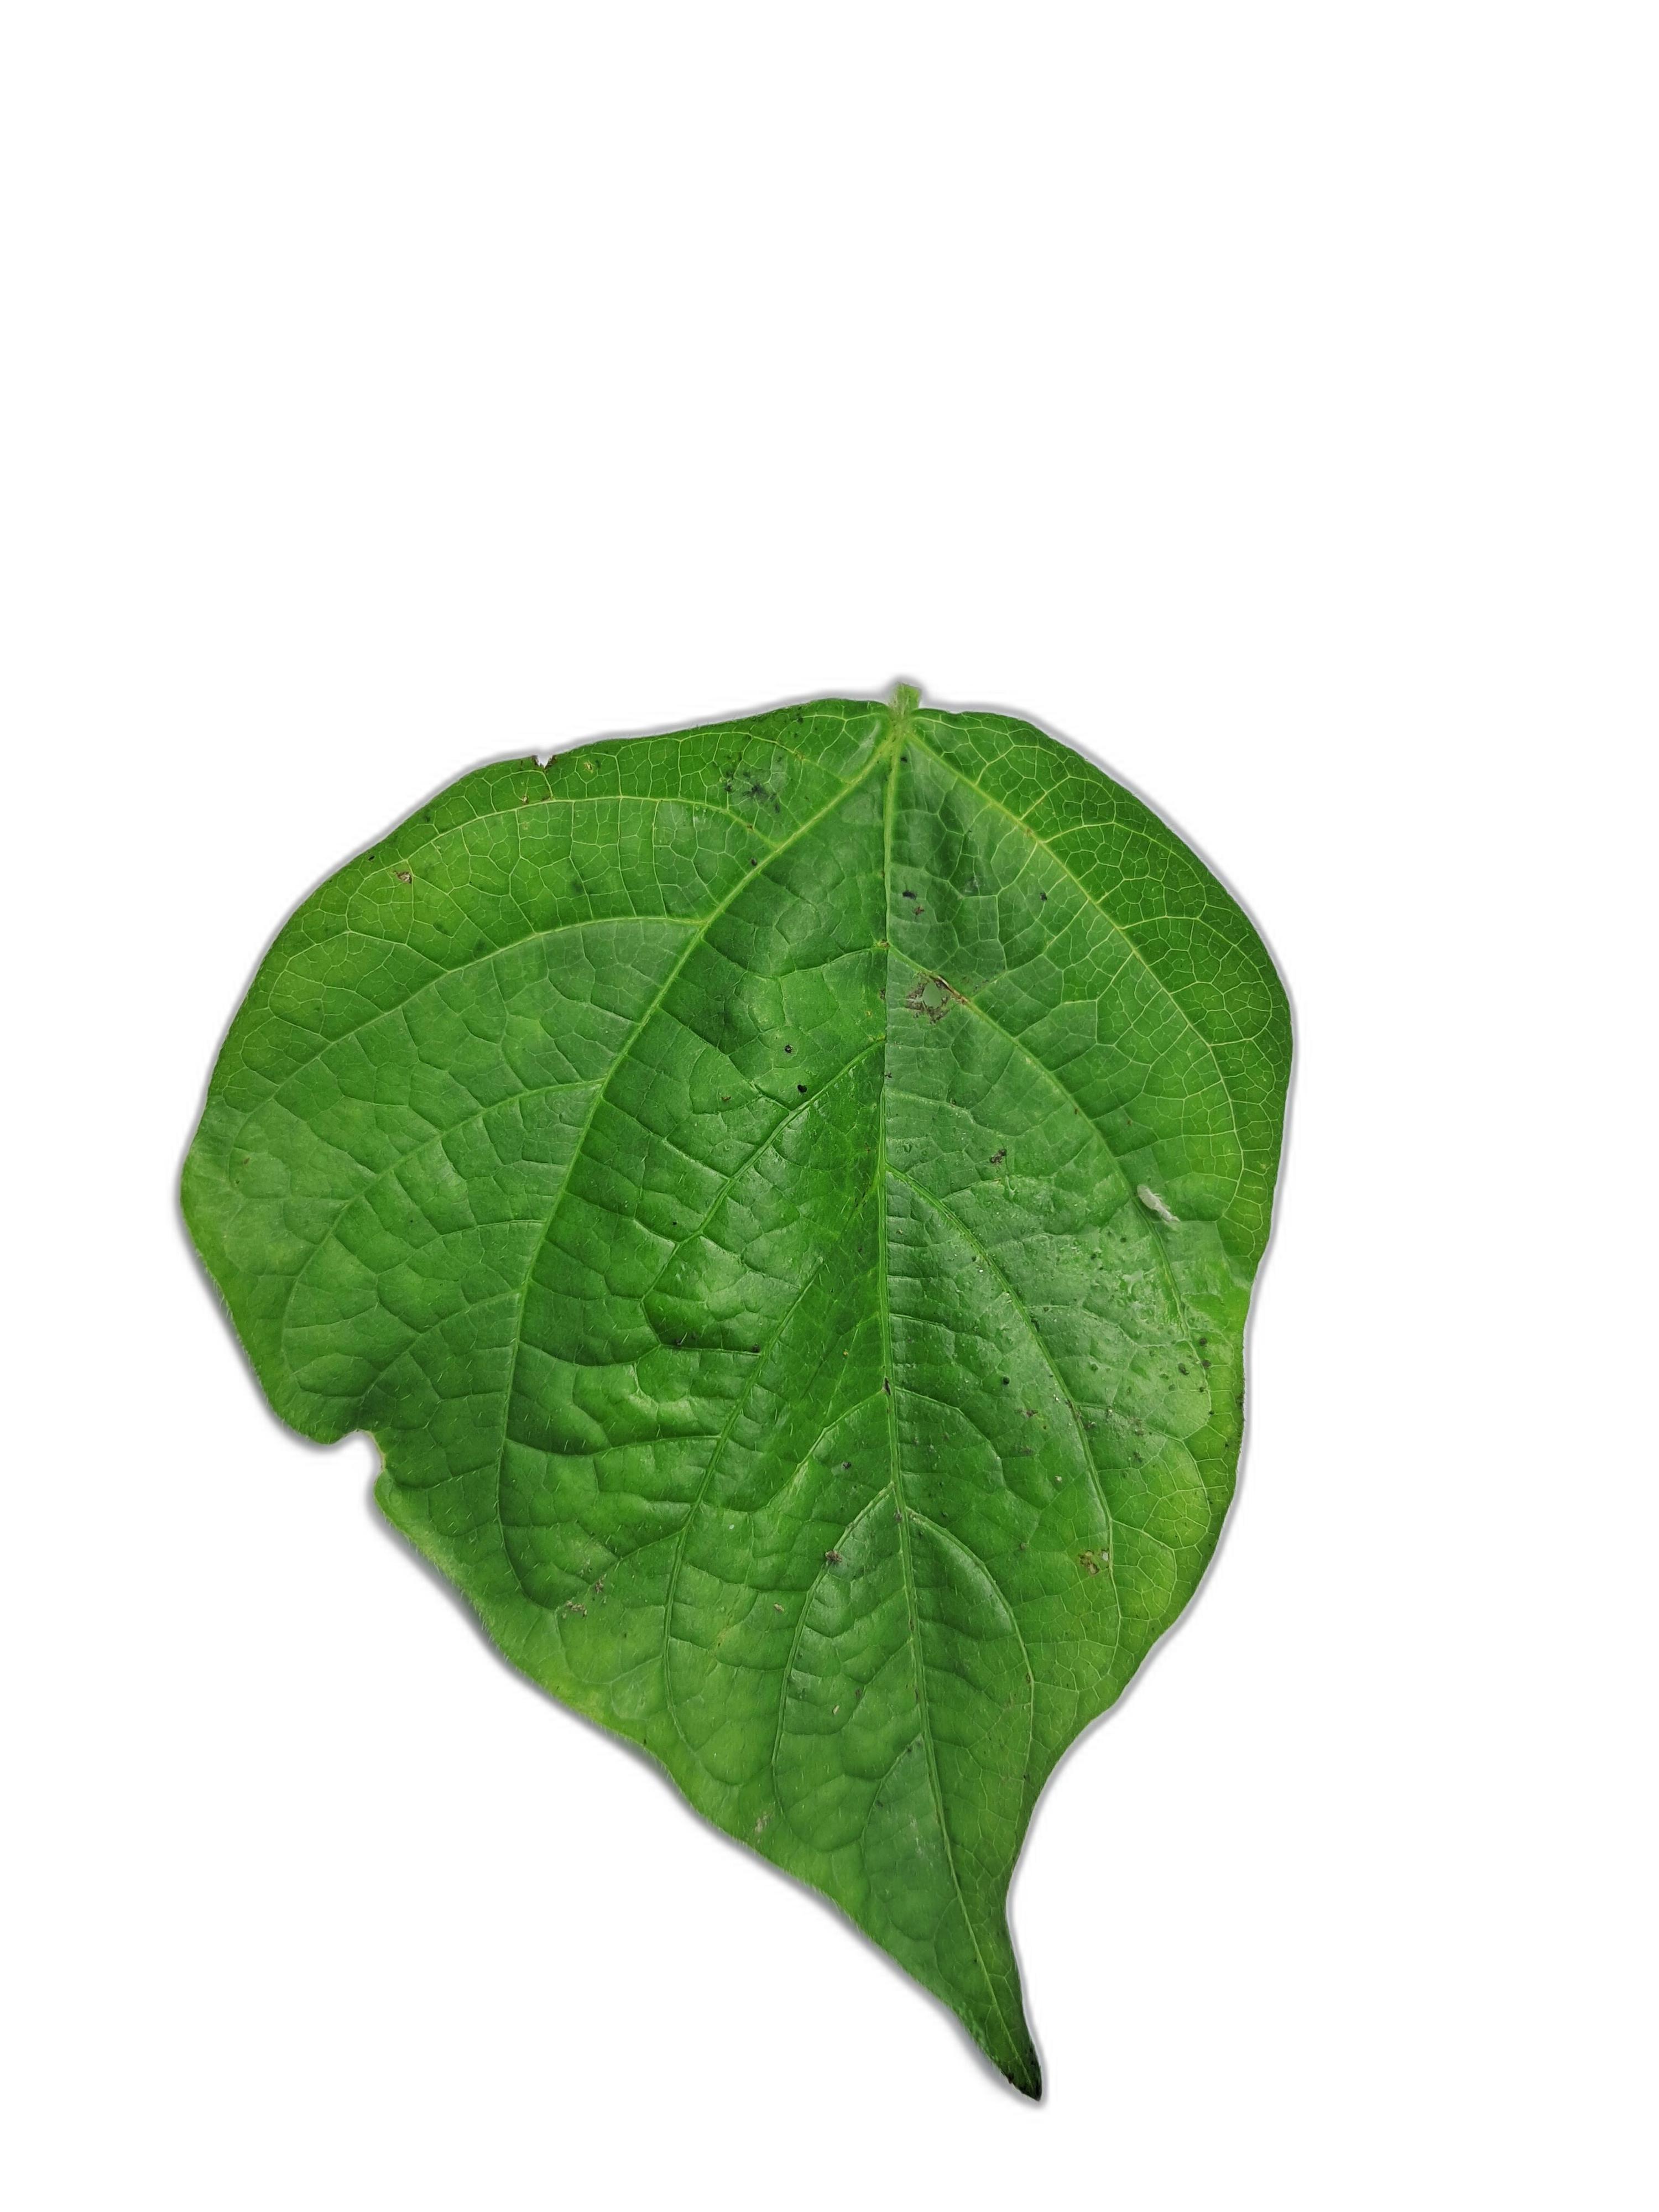
Label: Leaf Crinkle